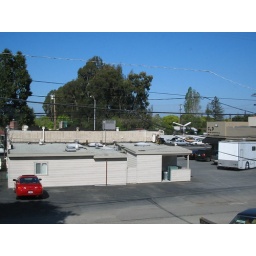
Not a cloud in the sky